Senate of the Free City of Danzig

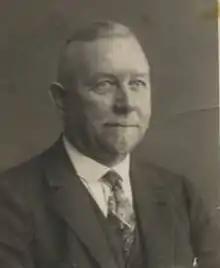
Julius Gehl, local SPD leader

The rejection of the state budget of 1925 by Deputy President Ernst Ziehm led to a crisis in the government. A new senate was formed on August 19, 1925. This senate was a minority senate, made from a coalition of the SPD, Zentrum, and the German Liberal Party (formed from a 1925 merge of the Free Association of Civil servants, Employees and Workers and the German Party for Progress and Economy (the name of the Free Economic Association since 1920)). This government was tolerated by the Poles and socialist politician Wilhelm Rahn.